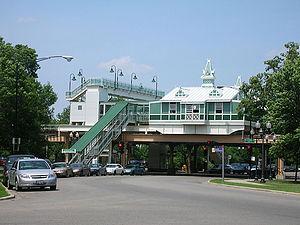
Conservatory est une station aérienne de la ligne verte du métro de Chicago. Elle fut construite en peu de temps à côté du Conservatoire de Garfield Park, afin de revitaliser le quartier de East Garfield Park et attirer les touristes dans le parc et le jardin d'hiver rénové.